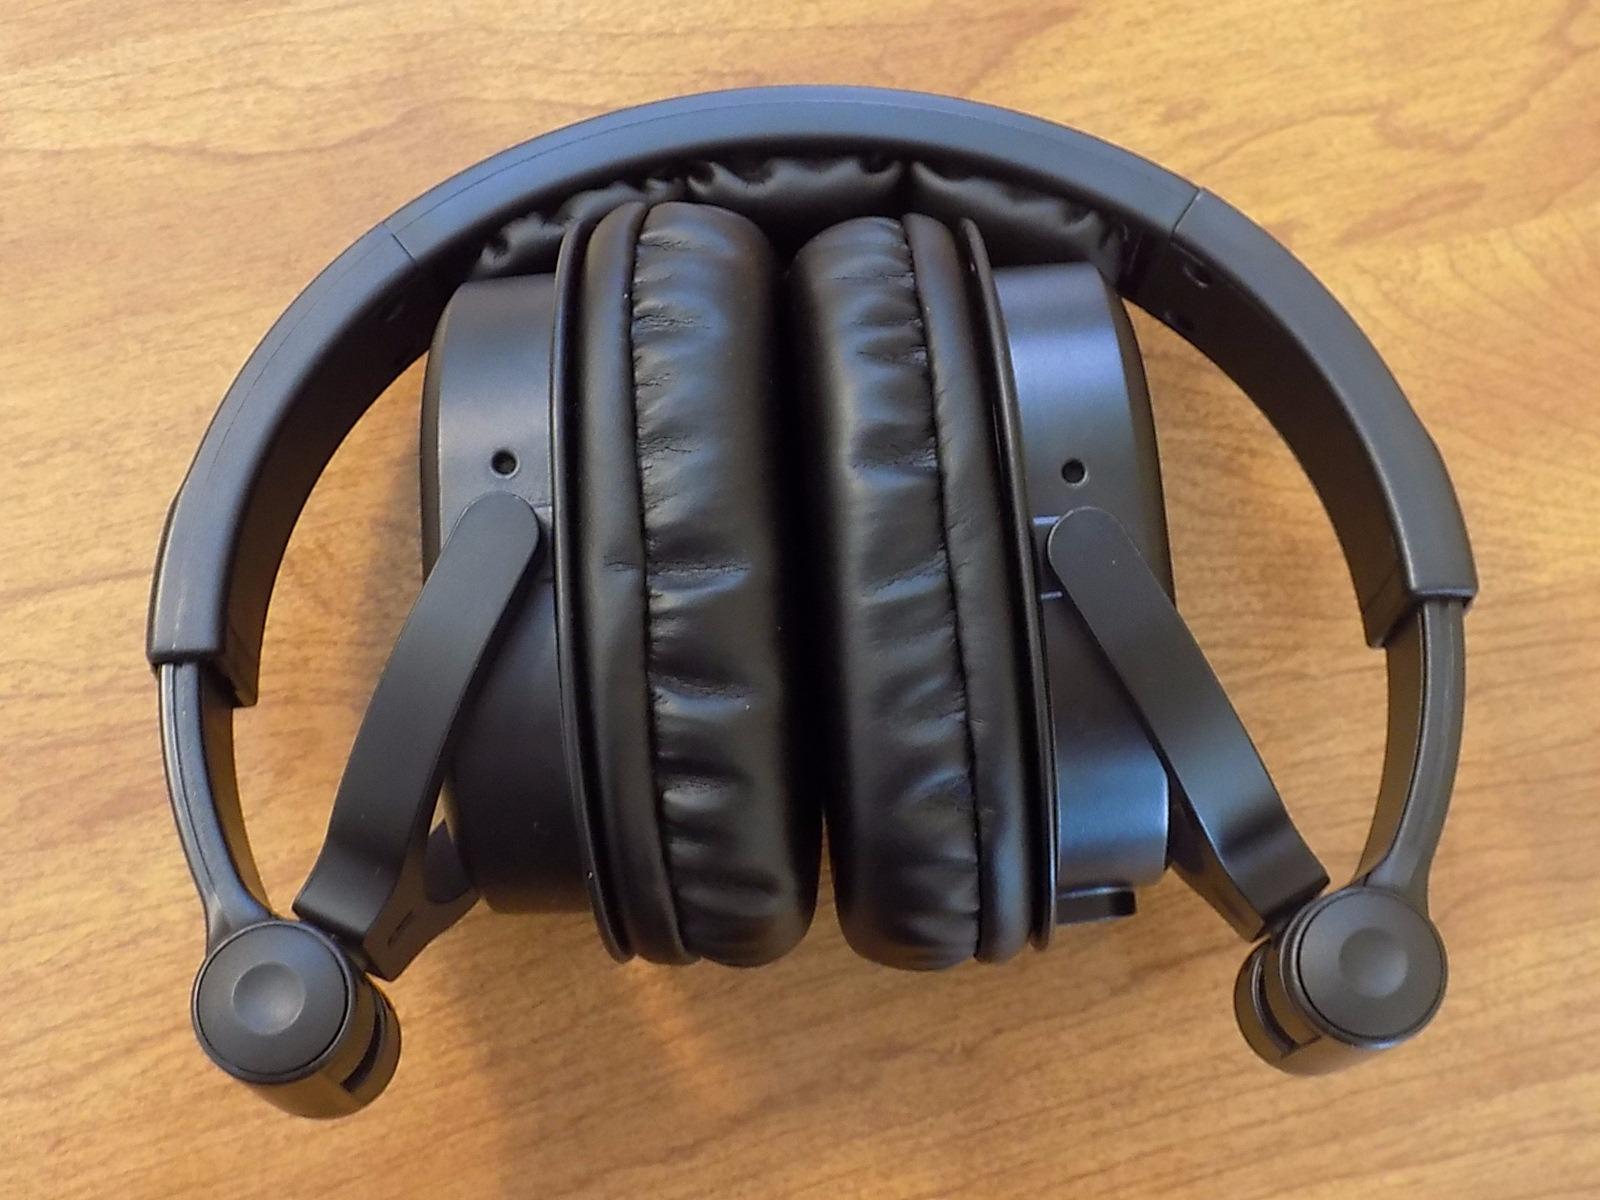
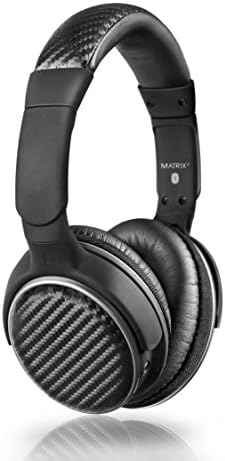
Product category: headphones
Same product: no